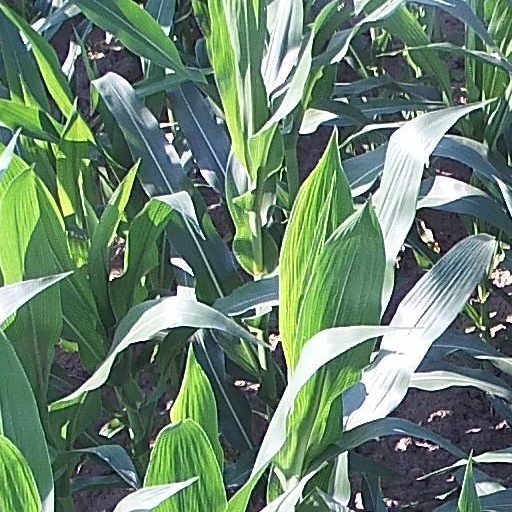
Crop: maize; corn